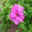
Label: rose